Clio, Michigan

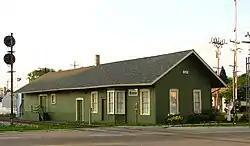
The former Clio Depot, built in 1873, now a museum.

The location was first settled in 1837 by Theodore P. Dean. Originally named Varna after the city's first grain buyer. Pere Marquette Railroad came through and put a station there in 1861. Its name was changed in 1866 to Clio, the muse of history.